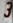
Number: 3